1980 actors strike

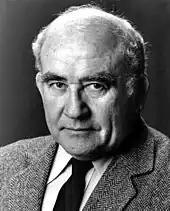
Ed Asner, who had been a spokesman for the actors during the strike, was later elected president of SAG.

Due to the length of the strike, most shows entering into first-run syndication were postponed from premiering until mid-October 1980. "", an educational program created by scientist Carl Sagan, premiered during the strike, and the lack of new programs and competition may have helped it to be a success in the ratings. During the strike, actor Ed Asner (a SAG member who was at the time famous for his role as the titular character on the TV series "Lou Grant") served as a spokesperson for the strikers by participating in news conferences and other events. Following the strike settlement, Asner became something of a leader for SAG members who were unhappy with the terms of the agreement, and on November 3, 1981, he was elected as president of SAG.